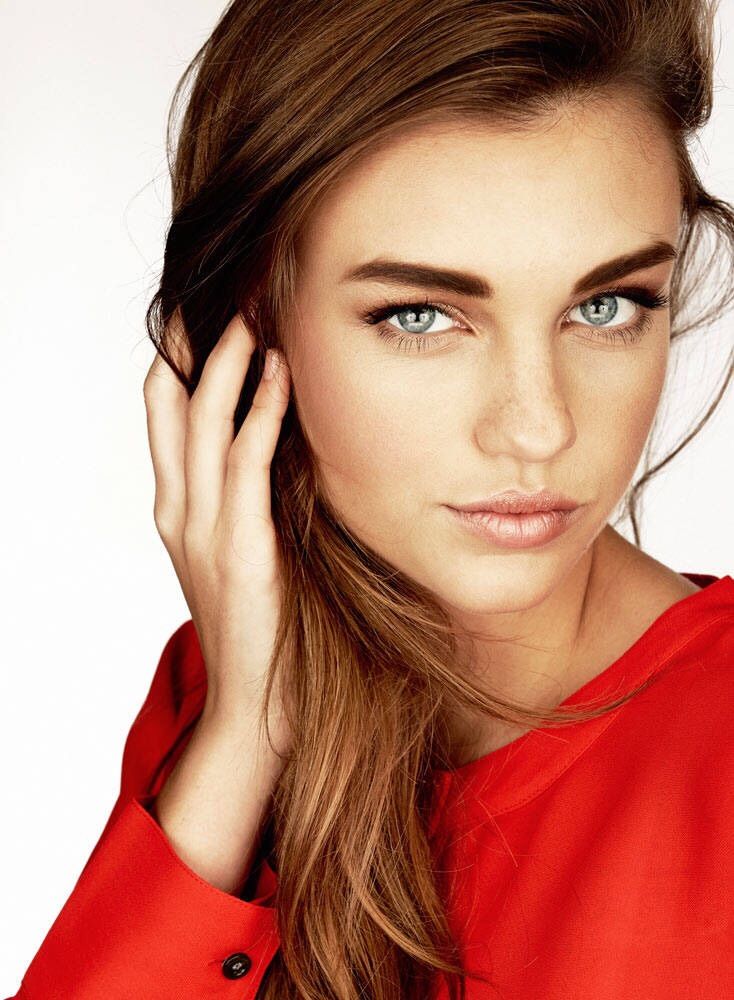
Label: Colored